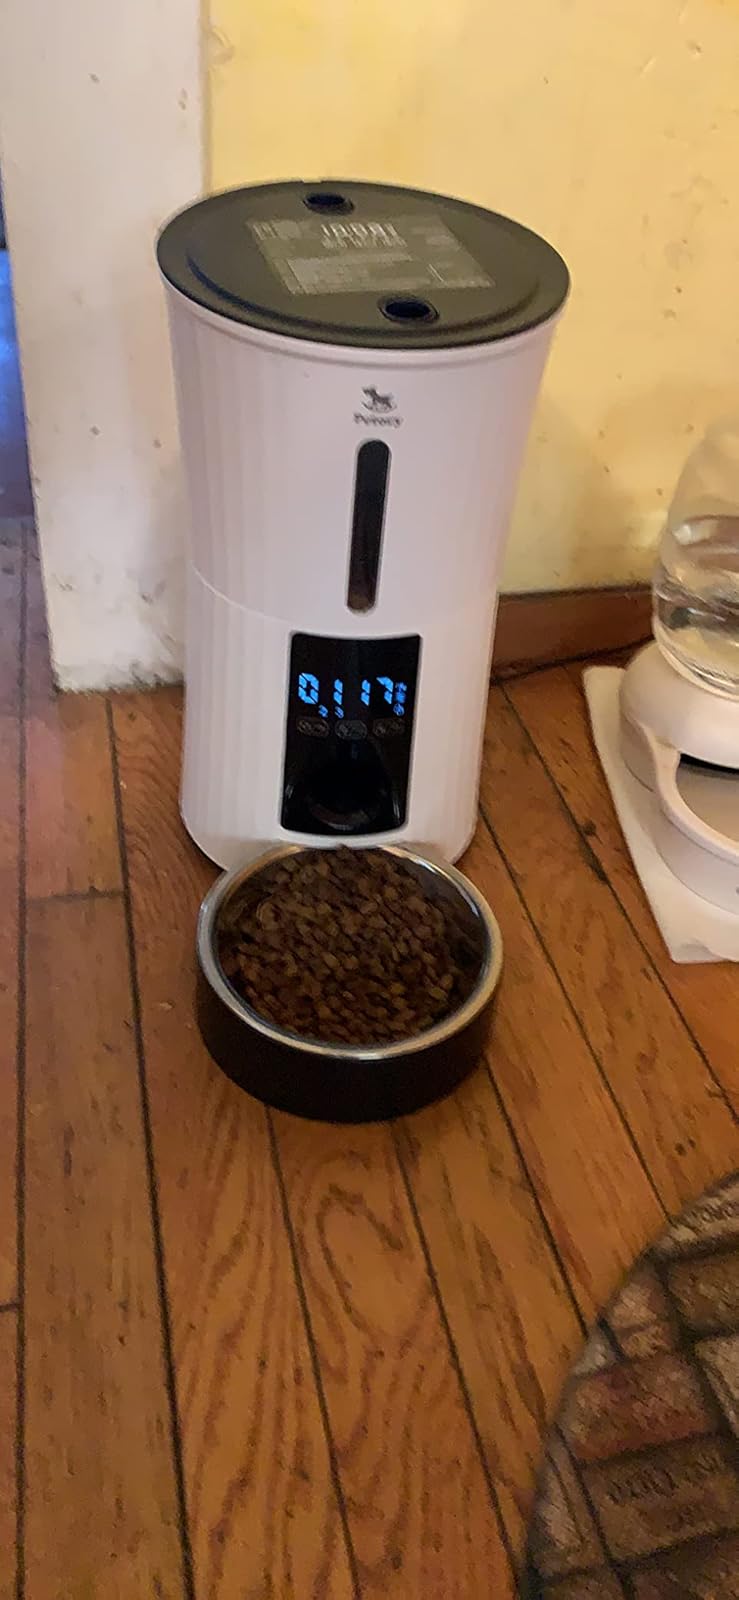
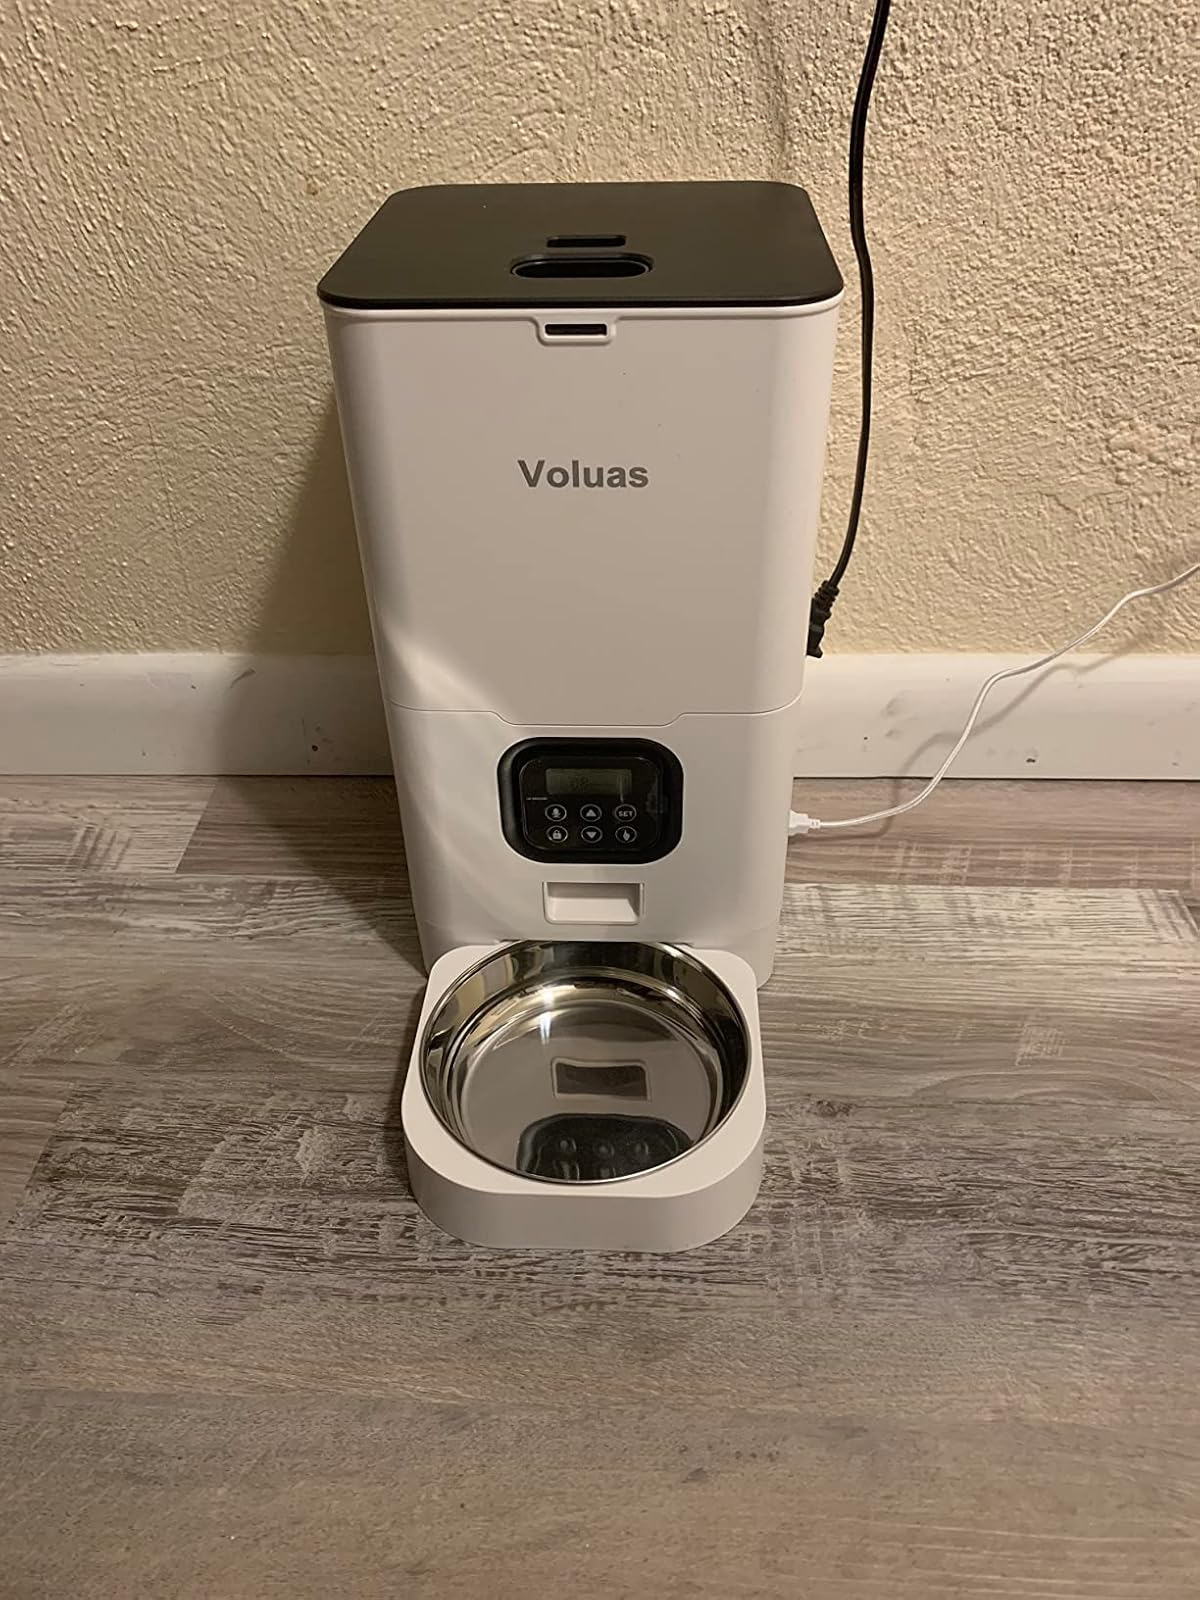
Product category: items_feeder
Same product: no